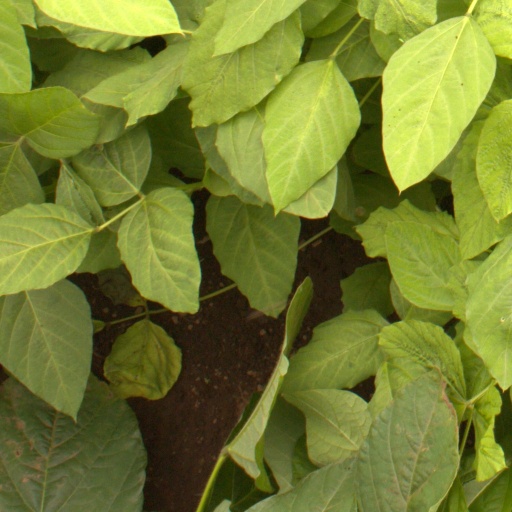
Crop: soybean